Foreign policy of the Thomas Jefferson administration

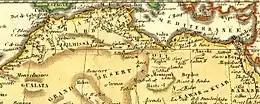
The Barbary Coast of North Africa 1806. The map left is Morocco at Gibraltar, the center map is Tunis; right, Tripoli stretches east

For decades prior to Jefferson's accession to office, the Barbary Coast pirates of North Africa had been capturing American merchant ships, pillaging valuable cargoes and enslaving crew members, demanding huge ransoms for their release. Before independence, American merchant ships were protected from the Barbary pirates by the naval and diplomatic influence of Great Britain, but that protection came to end after the colonies won their independence. In 1794, in reaction to the attacks, Congress had passed a law to authorize the payment of tribute to the Barbary States. At the same time, Congress passed the Naval Act of 1794, which initiated construction on six frigates that became the foundation of the United States Navy. By the end of the 1790s, the United States had concluded treaties with all of the Barbary States, but weeks before Jefferson took office Tripoli began attacking American merchant ships in an attempt to extract further tribute.